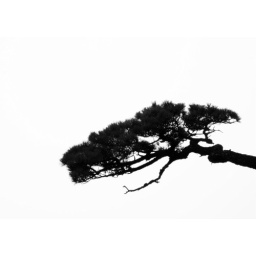
Pine tree on Yellow Moutain. Background is white fog rather than post-process by photoshop.